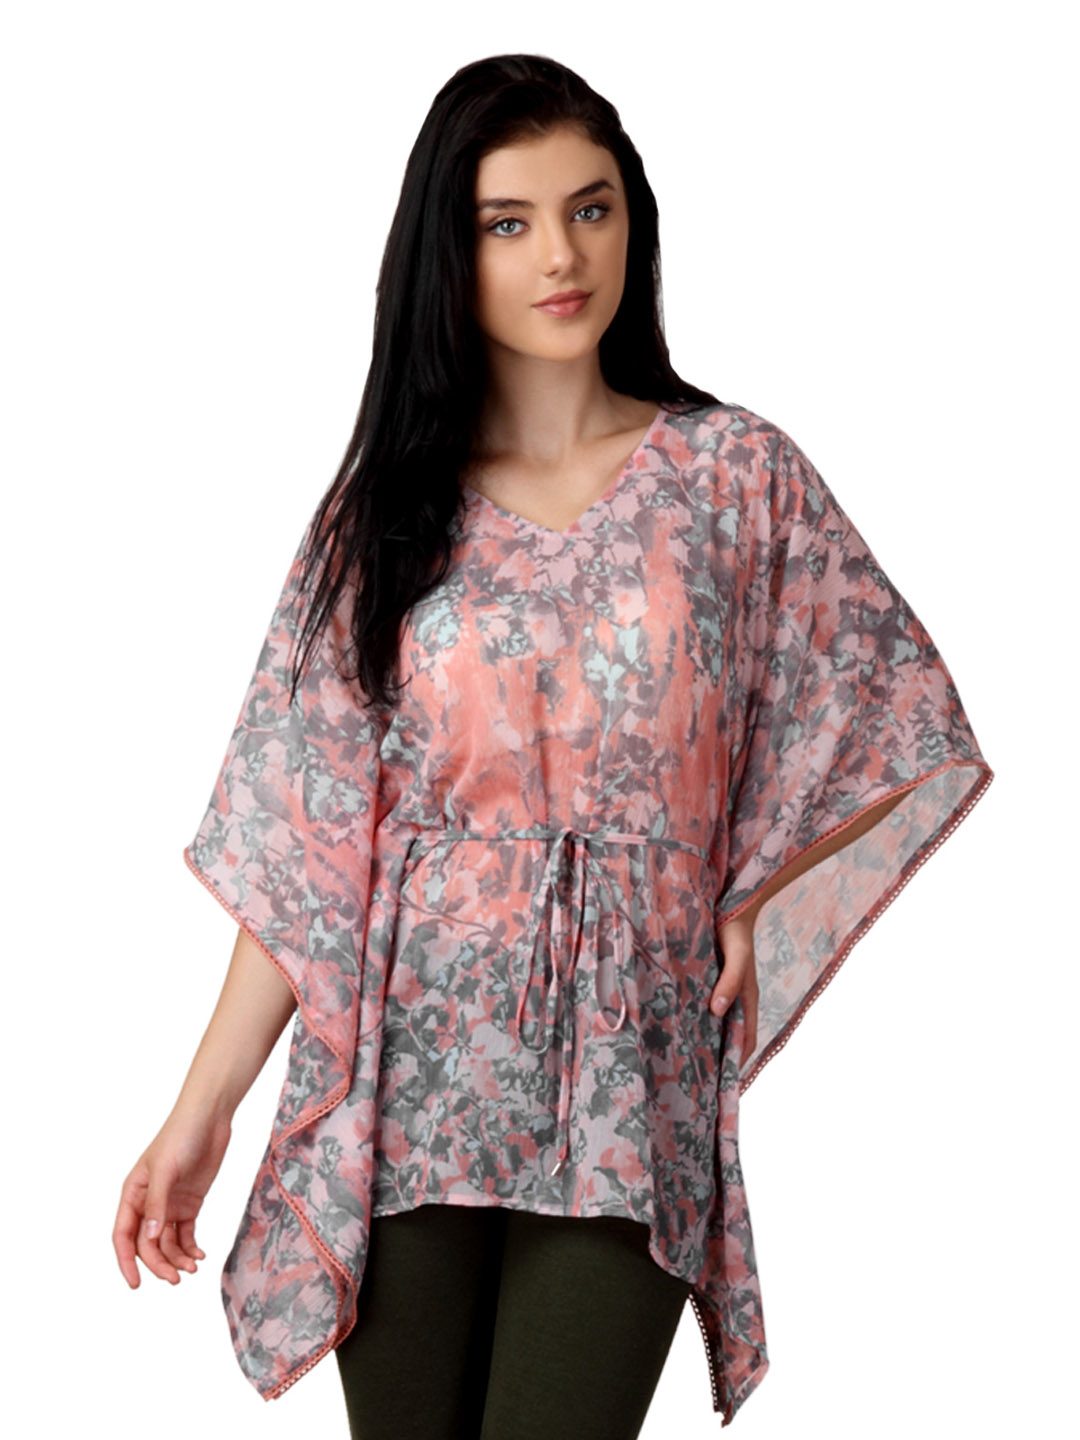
Femella Women Peach Kaftan Top
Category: Apparel / Topwear / Tops
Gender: Women
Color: Peach
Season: Fall 2012
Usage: Casual